Mary Garrett

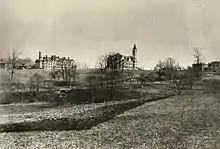
Bryn Mawr College

Adolescence was not a period of comfort and happiness for Garrett. She felt uncomfortable with the Victorian expectations of women at the time and was also uncomfortable with the attitude towards sex in her family. Every family member avoided sex-related topics on purpose, and she had to teach herself about puberty.